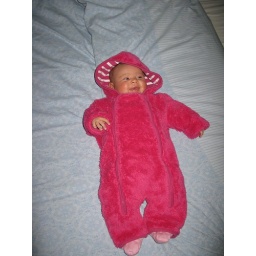
Little Maya in her pink bear suit, happy as always. 11 weeks old.